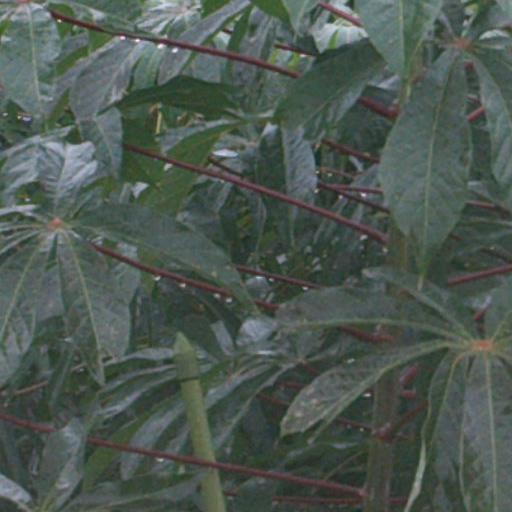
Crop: cassava